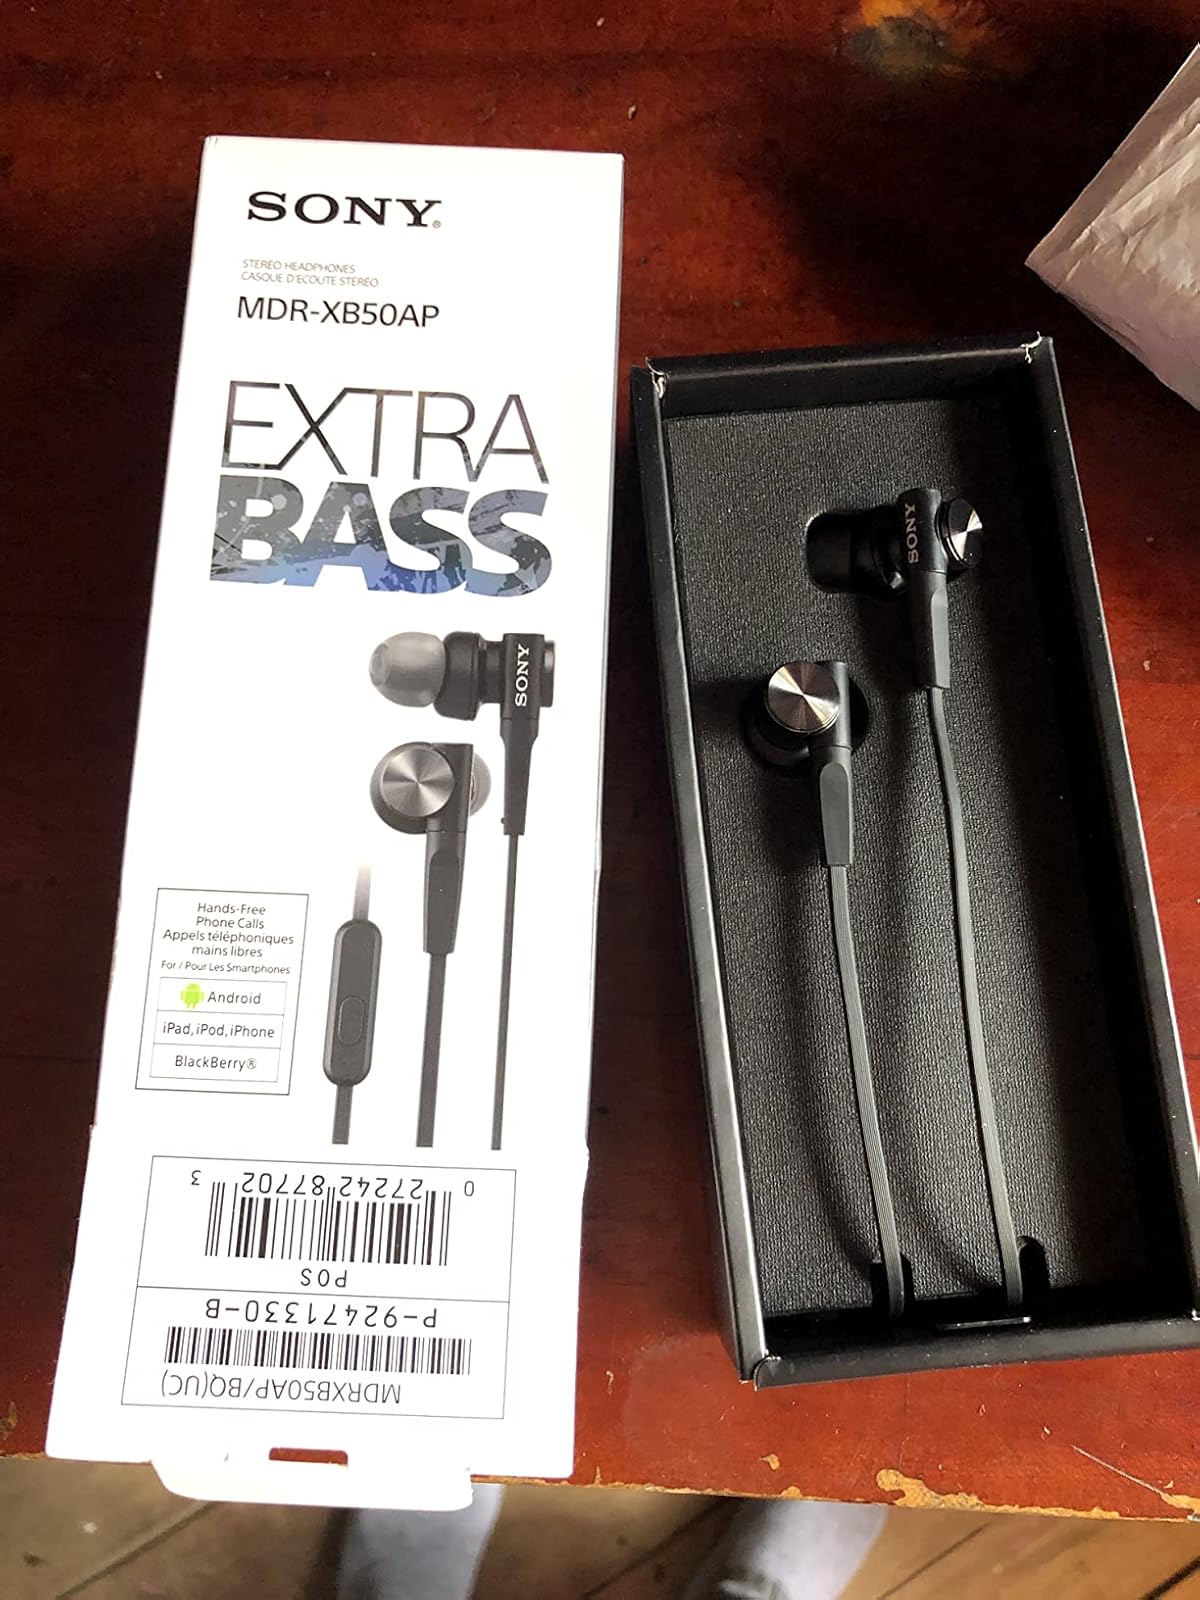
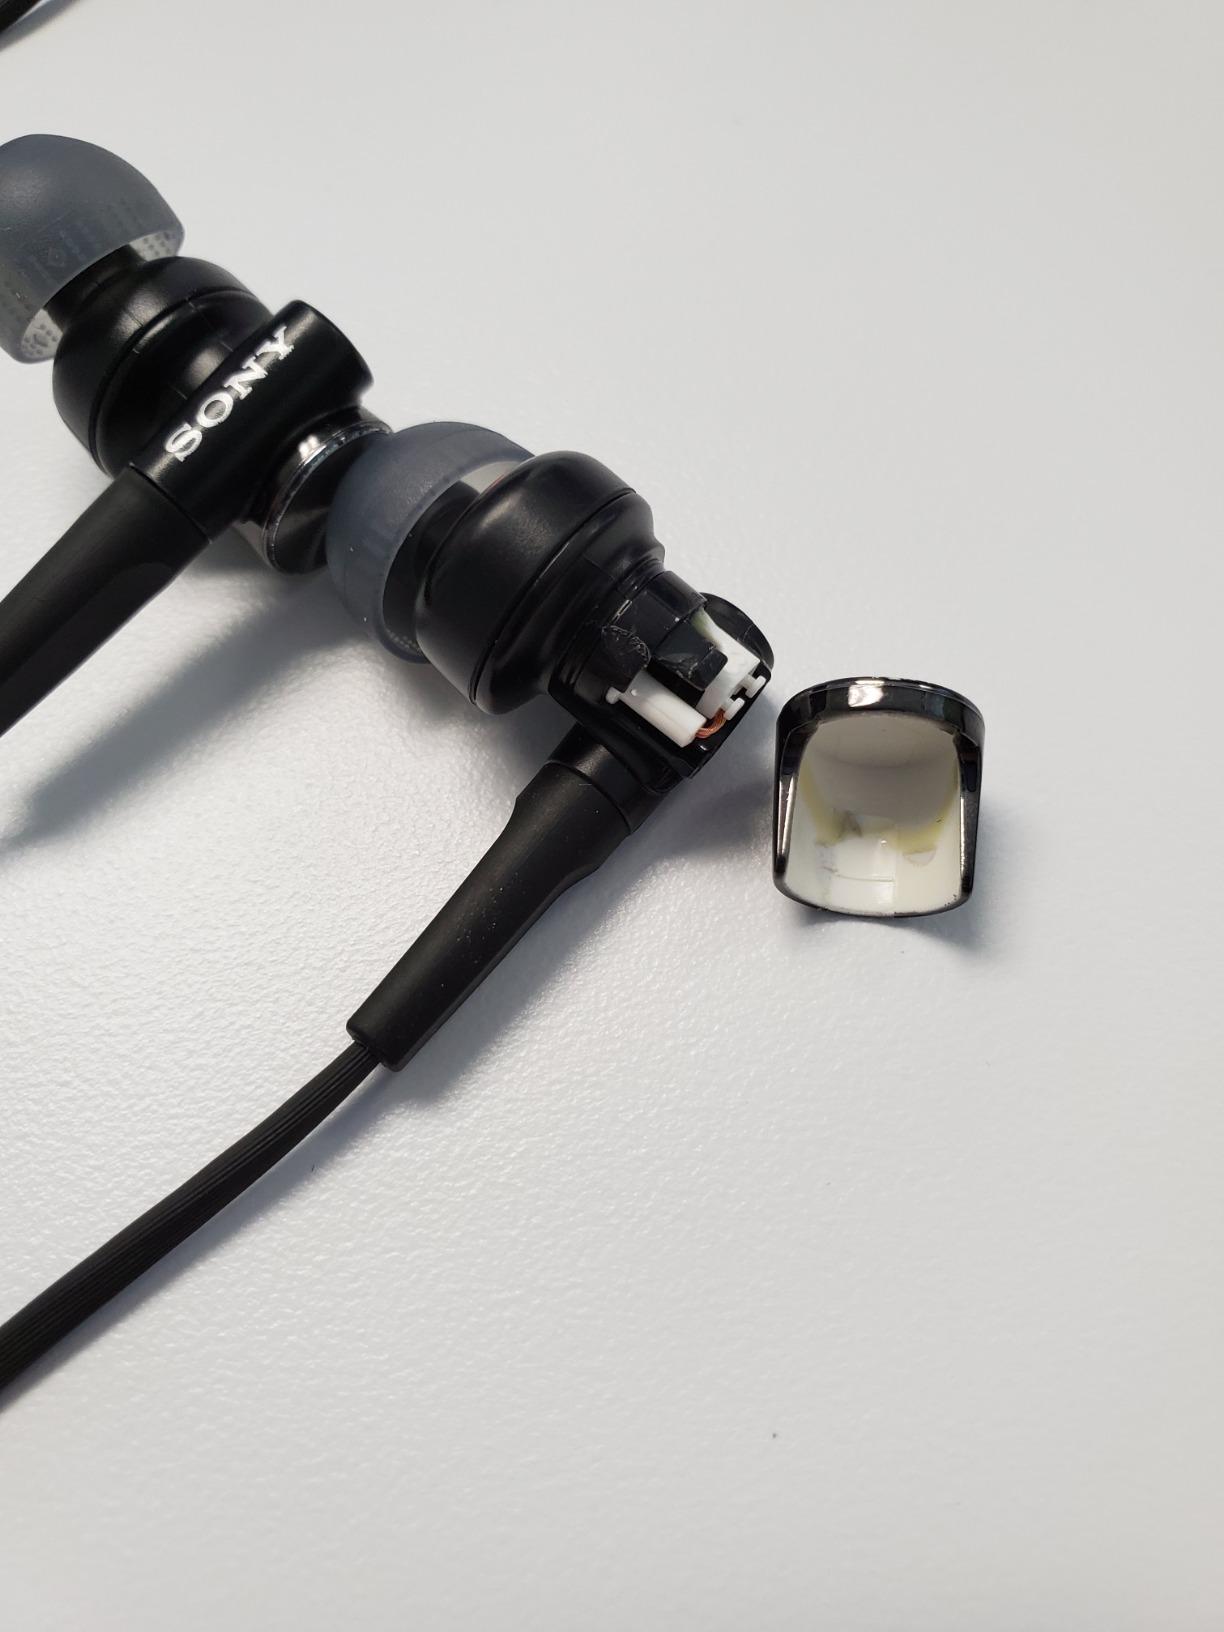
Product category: headphones
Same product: yes